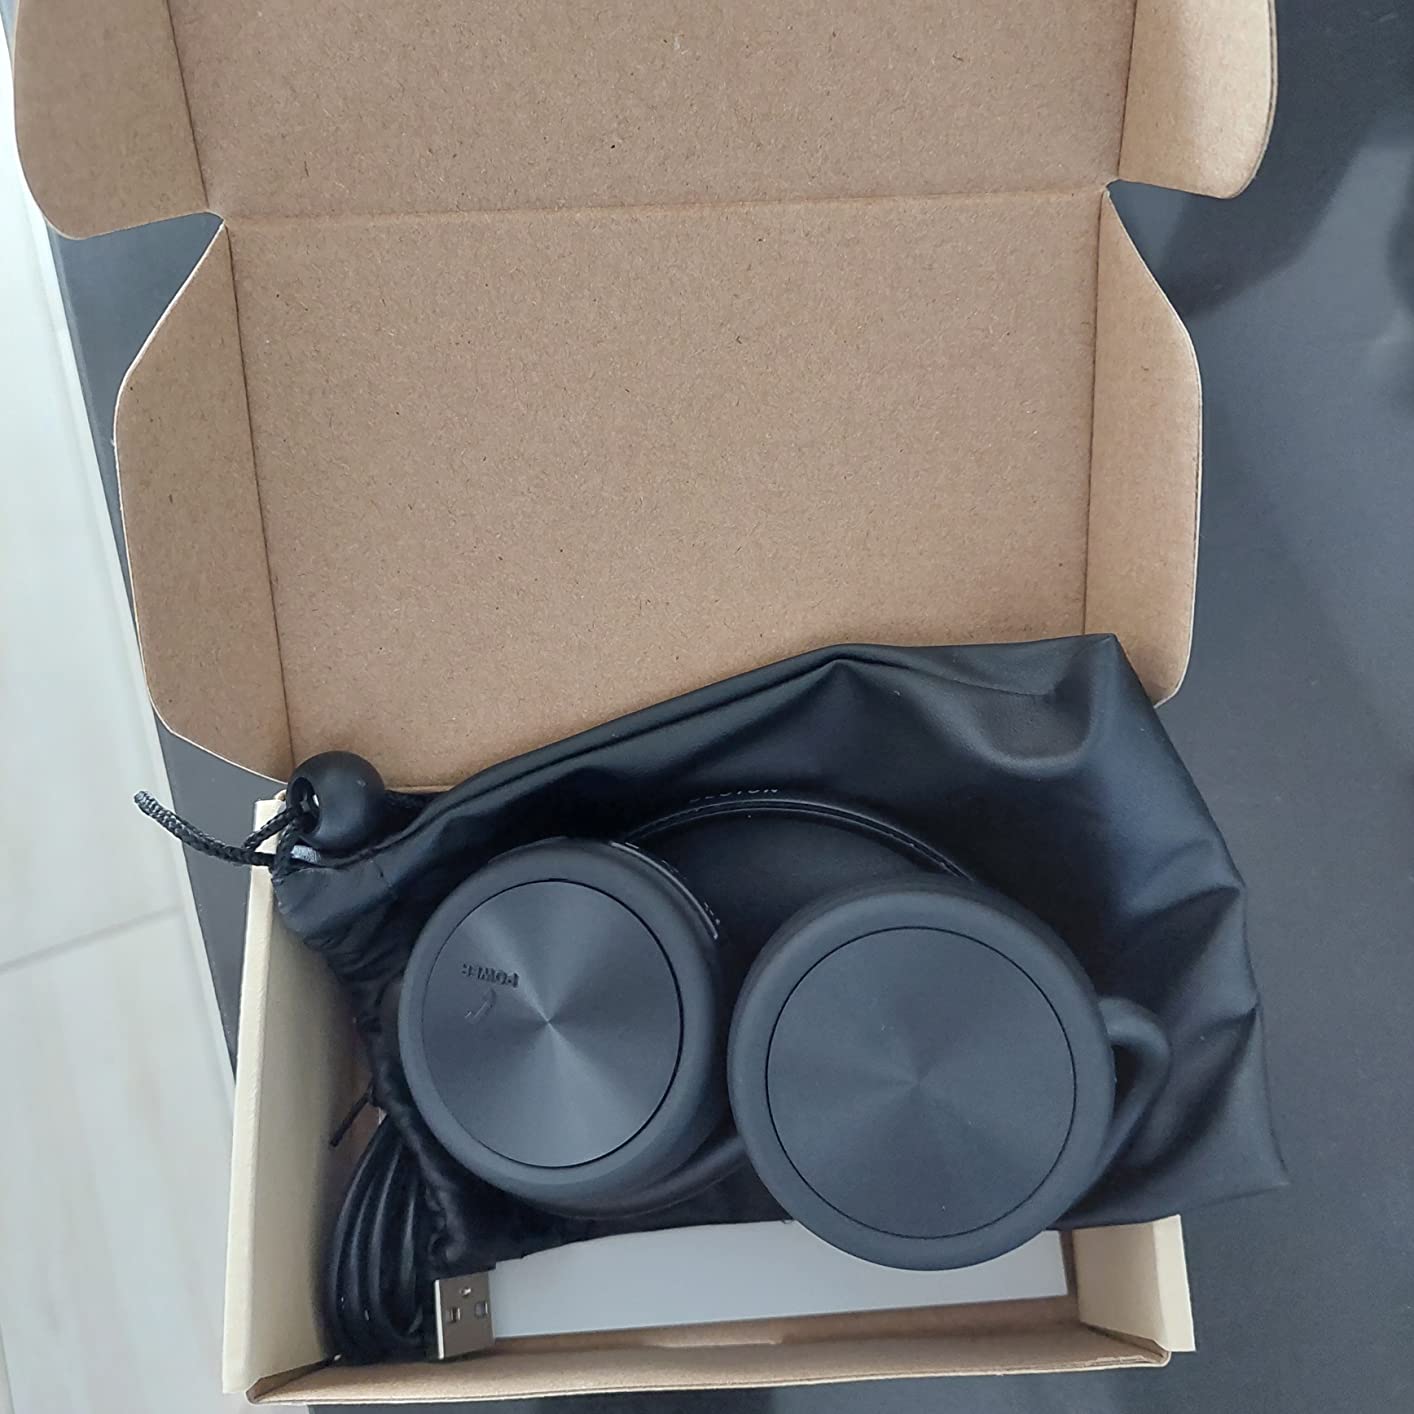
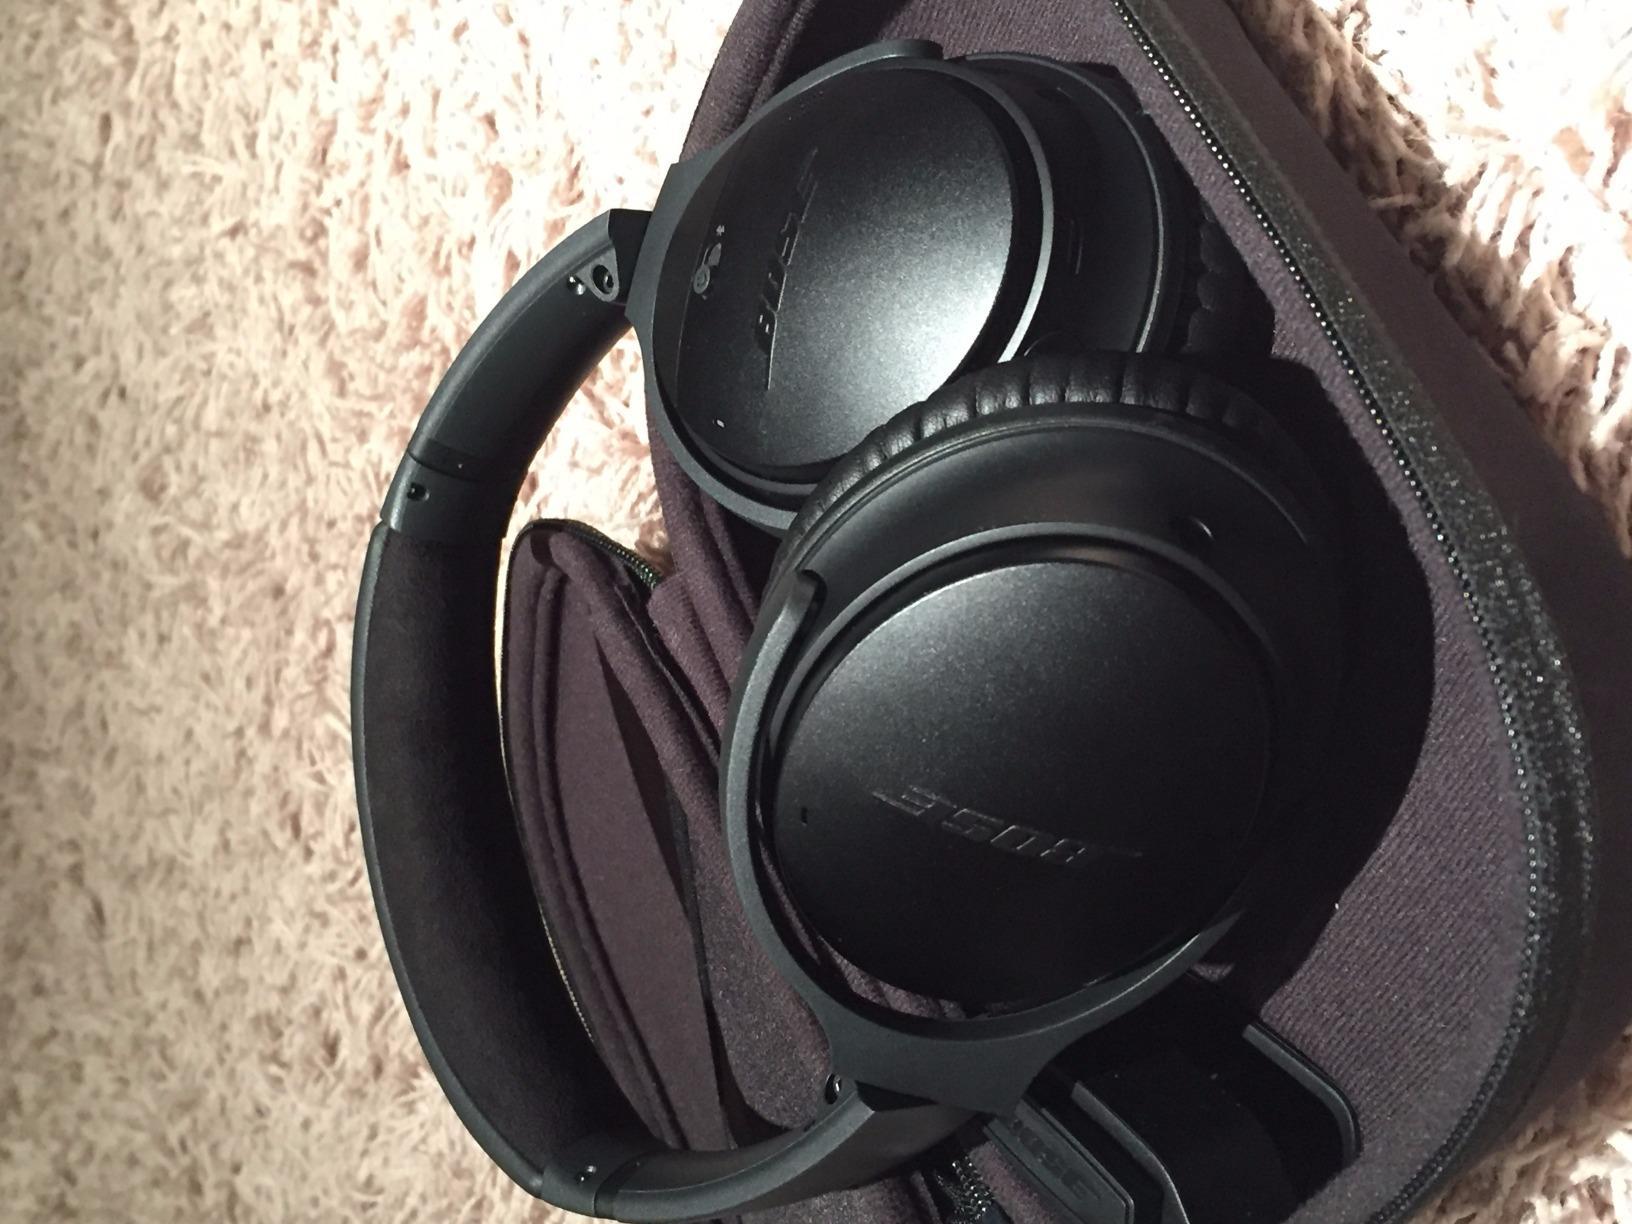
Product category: headphones
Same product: no